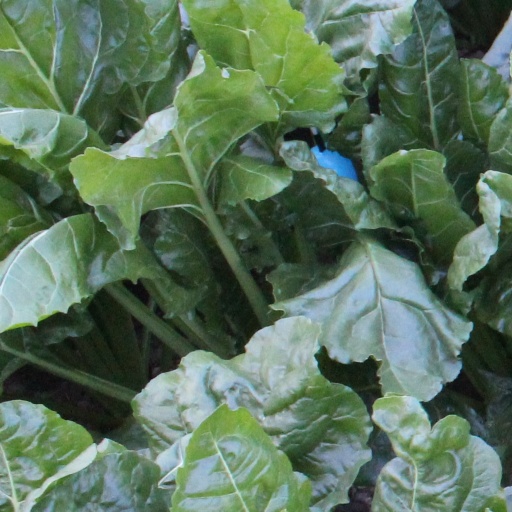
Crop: sugar beet